Hélio Castroneves

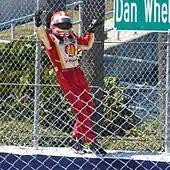
Castroneves climbing the fence to celebrate his win in the 2012 Honda Grand Prix of St. Petersburg

Castroneves remained at Penske's IMSA program in 2020. He was again teamed with Taylor in the No. 7 vehicle, with Rossi joining them for the endurance races. Castroneves' team was comprised in the fourth hour of the season-opening 24 Hours of Daytona following a collision with Harry Tincknell restricting them to finishing 22 laps down in eighth. He won consecutive races in the rain-affected Road Race Showcase at Road America from pole position, the Grand Prix of Road Atlanta, and the Sports Car Challenge at Mid-Ohio. Castroneves and Taylor won the championship at the season-ending 12 Hours of Sebring, his first in auto racing, by one point over Briscoe and Renger van der Zande.